Battle of Biak

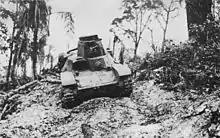
A disabled Japanese tank at Biak

These efforts were coupled with heavy air attacks. On 2 June, a heavy Japanese air attack was undertaken against LSTs around Biak in support of the reinforcement efforts; a total of 12 out of 54 attacking aircraft were lost, while one Allied LST suffered a near miss. The following day, another large scale air attack was undertaken by Japanese aircraft against Allied vessels around Biak, resulting in minor damage and the loss of 11 aircraft out of 41. In total, three reinforcement efforts were undertaken as part of Operation KON, as well as further barge operations; several large vessels and a number of aircraft were lost by the Japanese during these efforts, although about 1,200 personnel from the 219th, 221st and 222nd Infantry Regiments were landed throughout June.